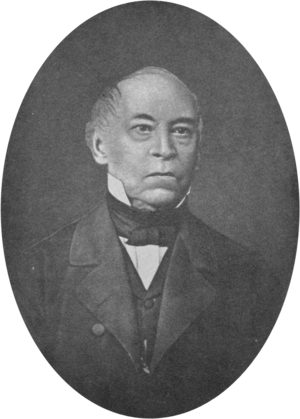
Friedrich Christian Diez, né le 15 mars 1794 à Giessen et mort le 29 mai 1876 à Bonn, est un philologue allemand, fondateur de la philologie romane.